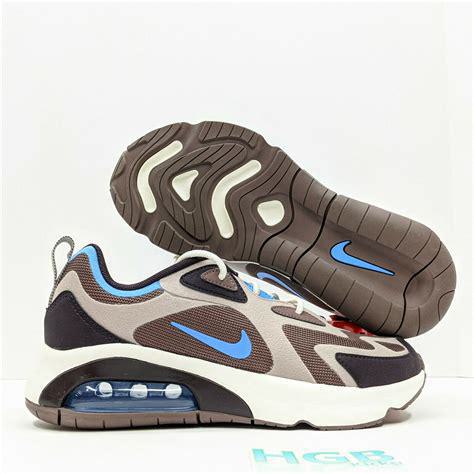
Brand: Nike
Model: Air Max 200